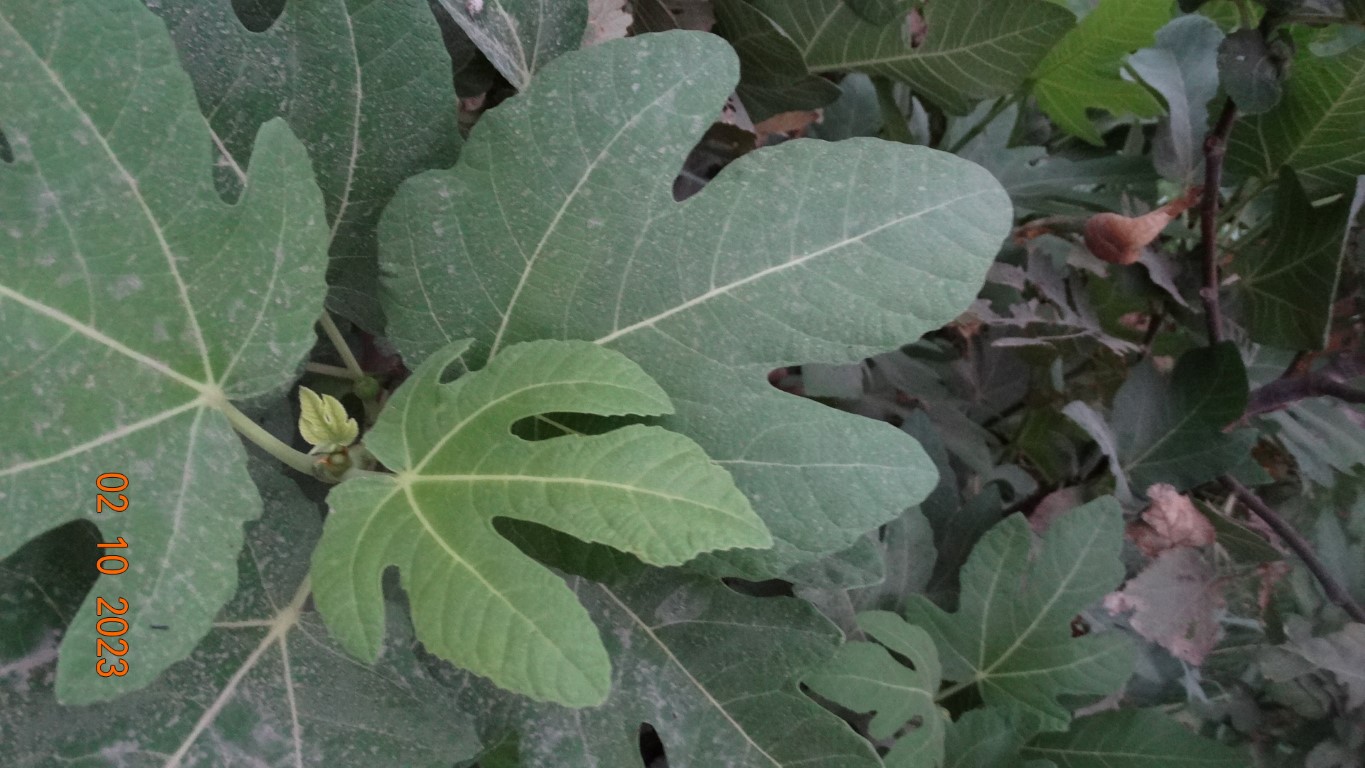
Label: healthy